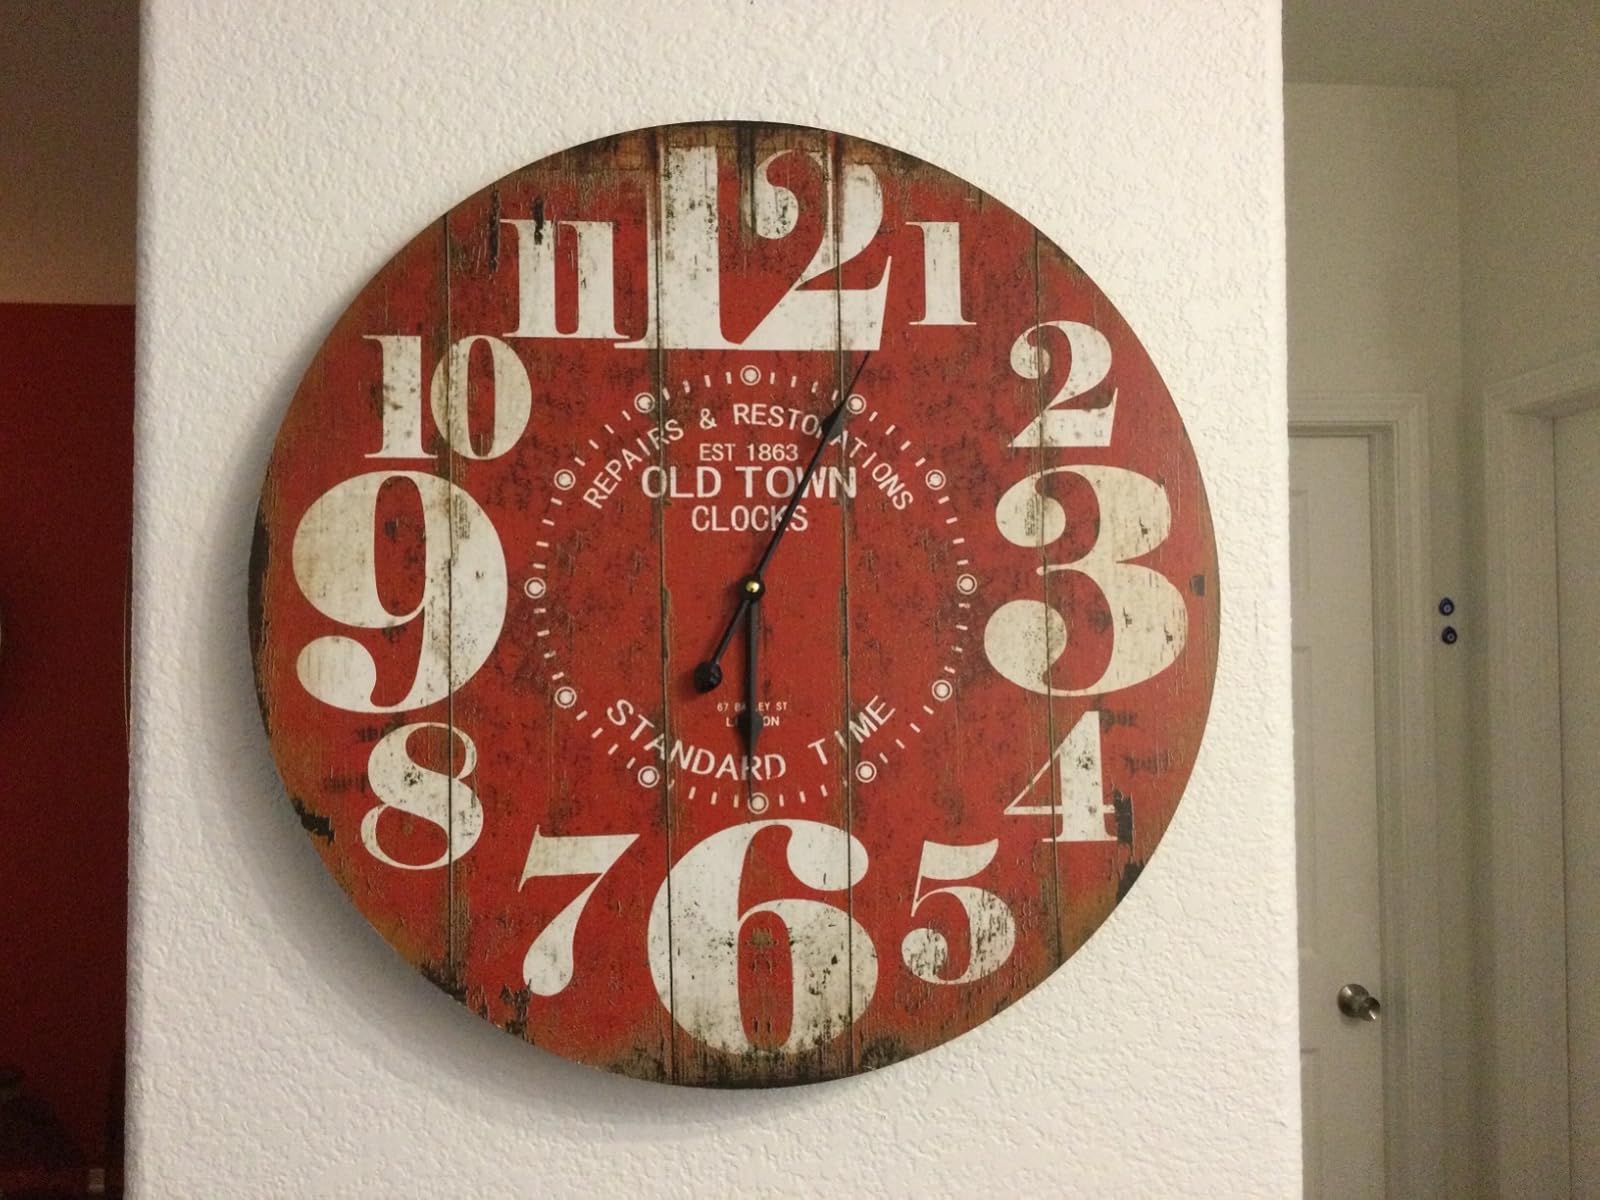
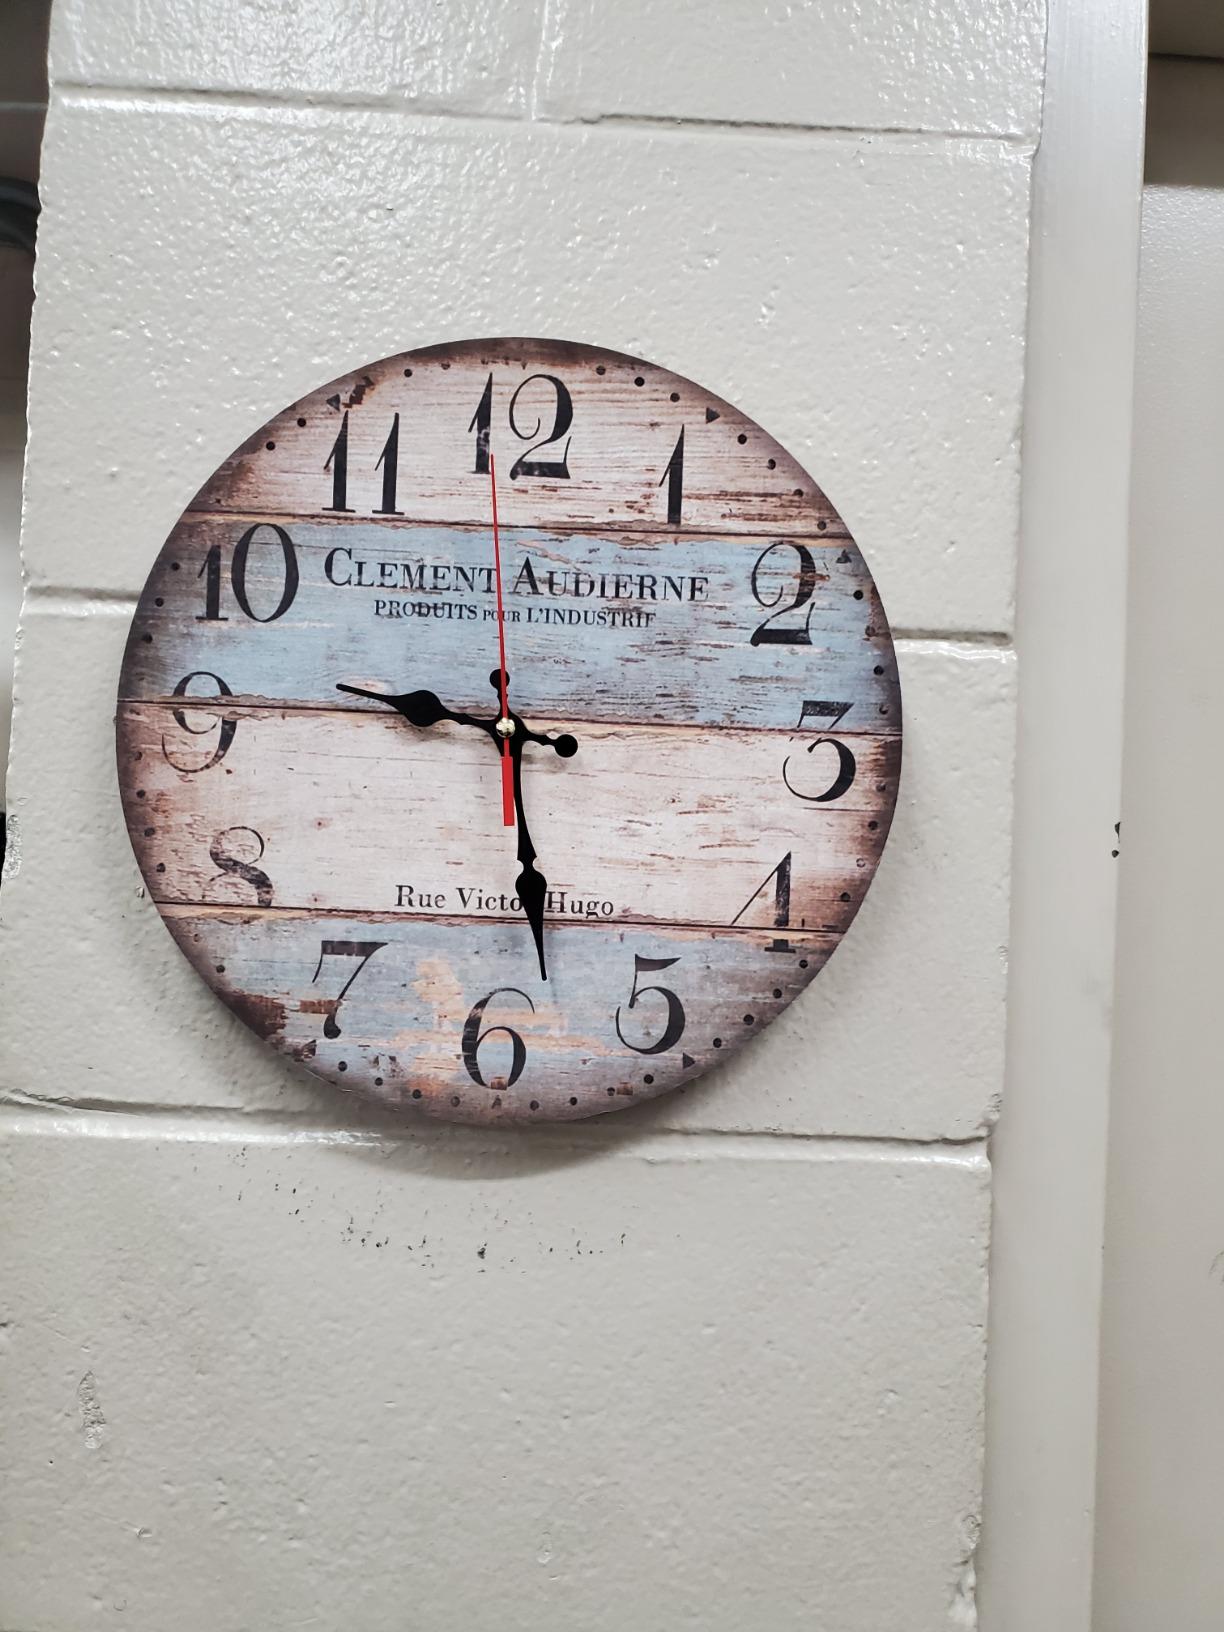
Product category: clock
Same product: no